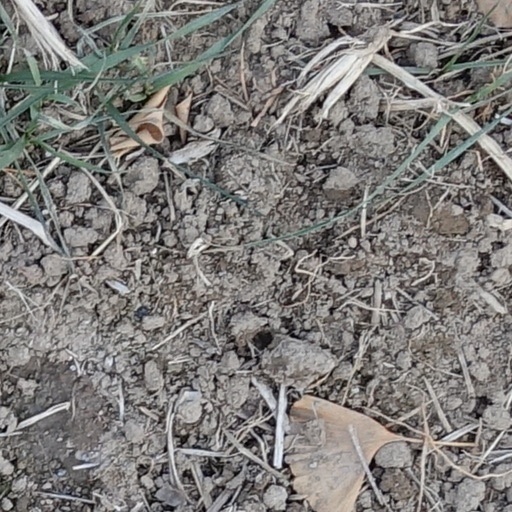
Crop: wheat